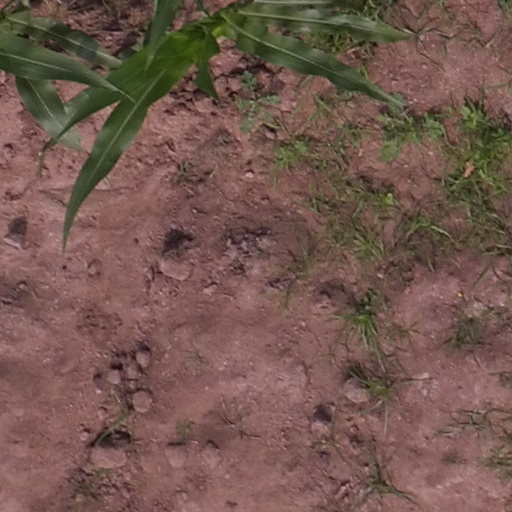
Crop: maize; corn